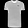
Label: T - shirt / top